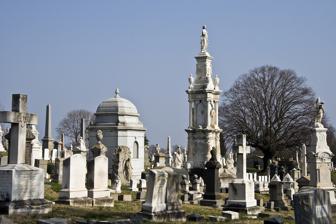
Building: Loudon Park Cemetery
Country: United States of America
Year built: 1853
Historic privately owned cemetery in Baltimore, Maryland Not to be confused with Loudon Park National Cemetery . Loudon Park Funeral Home and Cemetery The central portion of the cemetery Details Established 1853 Location 3620 Wilkens Ave., Baltimore , Maryland Country United States Coordinates 39°16′54″N 76°40′47″W / 39.28167°N 76.67972°W / 39.28167; -76.67972 Type Public Owned by Privately owned Size 500-acre (202 ha) No. of interments ~130,000 Website www .loudonparkcemetery .net Find a Grave Loudon Park Funeral Home and Cemetery Loudon Park Cemetery is a historic cemetery in Baltimore, Maryland . It was incorporated on January 27, 1853, on 100 acres (40 ha) of the site of the "Loudon" estate, previously owned by James Carey, a local merchant and politician. The entrance to the cemetery is located at 3620 Wilkens Avenue . The cemetery and Loudon Park Funeral Home, Inc. are locally owned and operated. Both the cemetery and the funeral home became privately owned in 2014 when they were acquired from Service Corporation International (SCI). Loudon Park Funeral Home was built on the grounds of the historic cemetery by Stewart Enterprises in 1995. SCI acquired Stewart Enterprises in 2013. Loudon National Cemetery A portion of the eastern section is owned by the federal government as Loudon Park National Cemetery , acquired in 1861, and holds the remains of 2,300 Union soldiers killed during the Civil War . There is also a Confederate section where about 650 Confederate soldiers are buried, marked by a statue of a Confederate soldier. Since 2003, nearly all of the Confederates in this section have had new markers put on their graves under an "Adopt-a-Confederate" program. The entrance to the National Cemetery portion of Loudon Park is located along Frederick Avenue in the neighborhood of Irvington . The Confederate Memorial was designed by Frederick Volck in 1870, paid for by Loudon Park Confederate Memorial Association and inaugurated on June 17, 1873. The statue originally features a Confederate soldier (sometimes mistakenly thought to be Stonewall Jackson) standing above a pair of young children; but the children were removed from the statue sometime between 1924 and 1980. Notable persons Notable persons interred here include: Charles J. Baker (1821–1894), ex officio Mayor of Baltimore Thomas Beck (1909–1995), actor Charles Joseph Bonaparte (1851–1921), former United States Attorney General , former United States Secretary of the Navy , founder of the Federal Bureau of Investigation . Jerome Napoleon Bonaparte (1805–1870), son of Jérôme Bonaparte , nephew of Emperor Napoleon I , father of Charles Joseph Bonaparte. William Samuel Booze (1862–1933, U.S. Congressman from Maryland's 3rd District , 1897–1899 Abel G. Cadwallader (1841–1907), Civil War Medal of Honor recipient. Jack L. Chalker (1944–2005), author Clarence Lemuel "Cupid" Childs (1867–1912), Major League Baseball Player. Barnes Compton (1830–1898), former Congressman and Maryland state Treasurer. Frederick Nicholls Crouch (1808–1896), composer. Elijah Cummings (1951–2019), U.S Congressman from Maryland's 7th district , 1996–2019. Frederick George D'Utassy (1827–1892), Civil War Union Army officer David Danforth (1890–1970), Major League Baseball player James William Denny (1838–1923), Civil War Confederate Army officer and U.S. Congressman for Maryland's 3rd District , 1899–1901 and 1903–1905 Lewis Pessano "Buttercup" Dickerson (1858–1920), Major League Baseball player Charles W. Field (1828–1892), military officer in the United States, Confederate and Egyptian armies John T. Ford (1829–1894), operator of Ford's Theater James Albert Gary (1833–1920), 38th United States Postmaster General Harry Gilmor (1838–1883), Confederate cavalry officer and Baltimore City Police Commissioner. William Henry Gorman (1843–1915), cofounder of Citizens Bank of Maryland Bradley T. Johnson (1829–1903), Writer, Confederate Brigadier General, commanded the 1st Maryland Regiment (C.S.A.). William Kimmel (1812–1886), U.S. Congressman for Maryland's 3rd District , 1877–1881. Frederic Arnold Kummer (1873–1943), American author, playwright and screenwriter William W. McIntire (1850–1912), U.S. Congressman for Maryland's 3rd District , 1897–1899. H. L. Mencken (1880–1956), journalist, critic, author, and essayist. Ottmar Mergenthaler (1854–1899), inventor of the Linotype . Howard S. O'Neill (1883–1966), state senator and lawyer J. Smith Orrick (died 1930), American politician Mary Young Pickersgill (1776–1857), seamstress who made the flag flying over Fort McHenry during the Battle of Baltimore , inspiring Francis Scott Key to write " The Star-Spangled Banner ". Robert John Reynolds (1838–1909), former governor of Delaware . Samuel J. Seymour (1860–1956), the last surviving witness to the assassination of Abraham Lincoln . Frank S. Strobridge (1857–1918), American politician and insurance businessman Alpheus Waters Wilson (1834–1916), bishop of the American Methodist Episcopal Church, South The Weiskittel-Roehle Burial Vault , faced with cast iron , was listed on the National Register of Historic Places in 1976. Images Funeral home, Wilkens Avenue Original main gate and office, Frederick Avenue Firefighters memorial Mary Pickersgill tombstone and plaque NRHP plaque for Weiskittel Mausoleum Weiskittel Mausoleum, made of cast iron to look like masonry Wiessner Monument, more than three stories high, the tallest monument in the cemetery Monument for General Bradley T. Johnson , Confederate States Army Confederate Hill during Confederate Memorial Day , 2012 Confederate memorial and graves, Confederate Memorial Day , 2 June 2012 One of nearly 600 Confederate soldiers to receive a new marker Bonaparte Monument Abel Cadwallader , Union soldier and Medal of Honor recipient John T. Ford monument Wikimedia Commons has media related to Loudon Park Cemetery . References